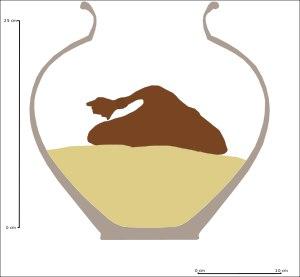
Le trésor de Saint-Germain-de-Varreville est un trésor monétaire découvert en 2011 sur le territoire de la commune de Saint-Germain-de-Varreville. Datant du IVᵉ siècle, il est acquis par la ville de Caen et conservé au musée de Normandie.